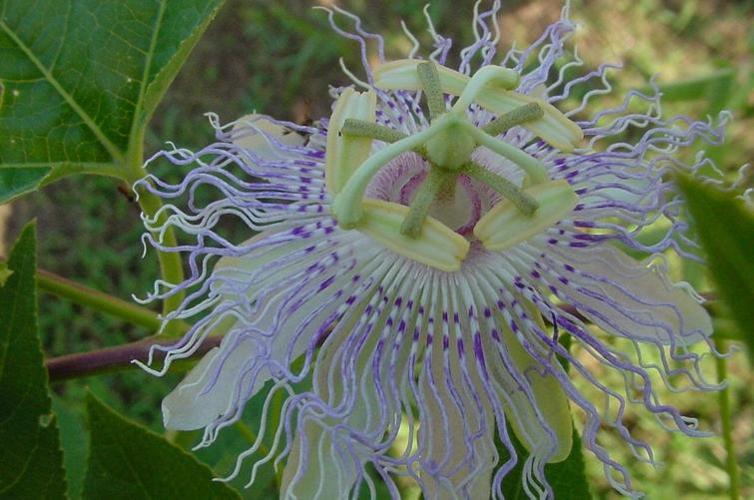
Label: passion flower